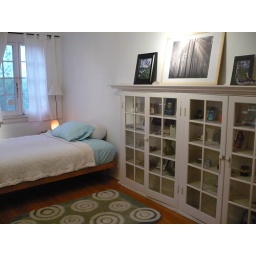
Great photos grace unique book shelf, new double mattress and cotton sheets, and grand windows graced by Umbra curtains.